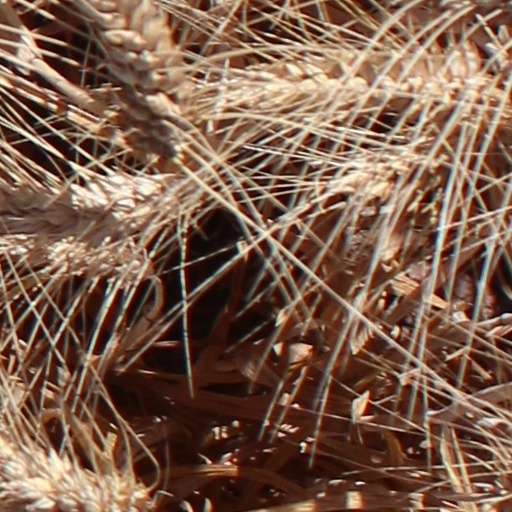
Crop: wheat